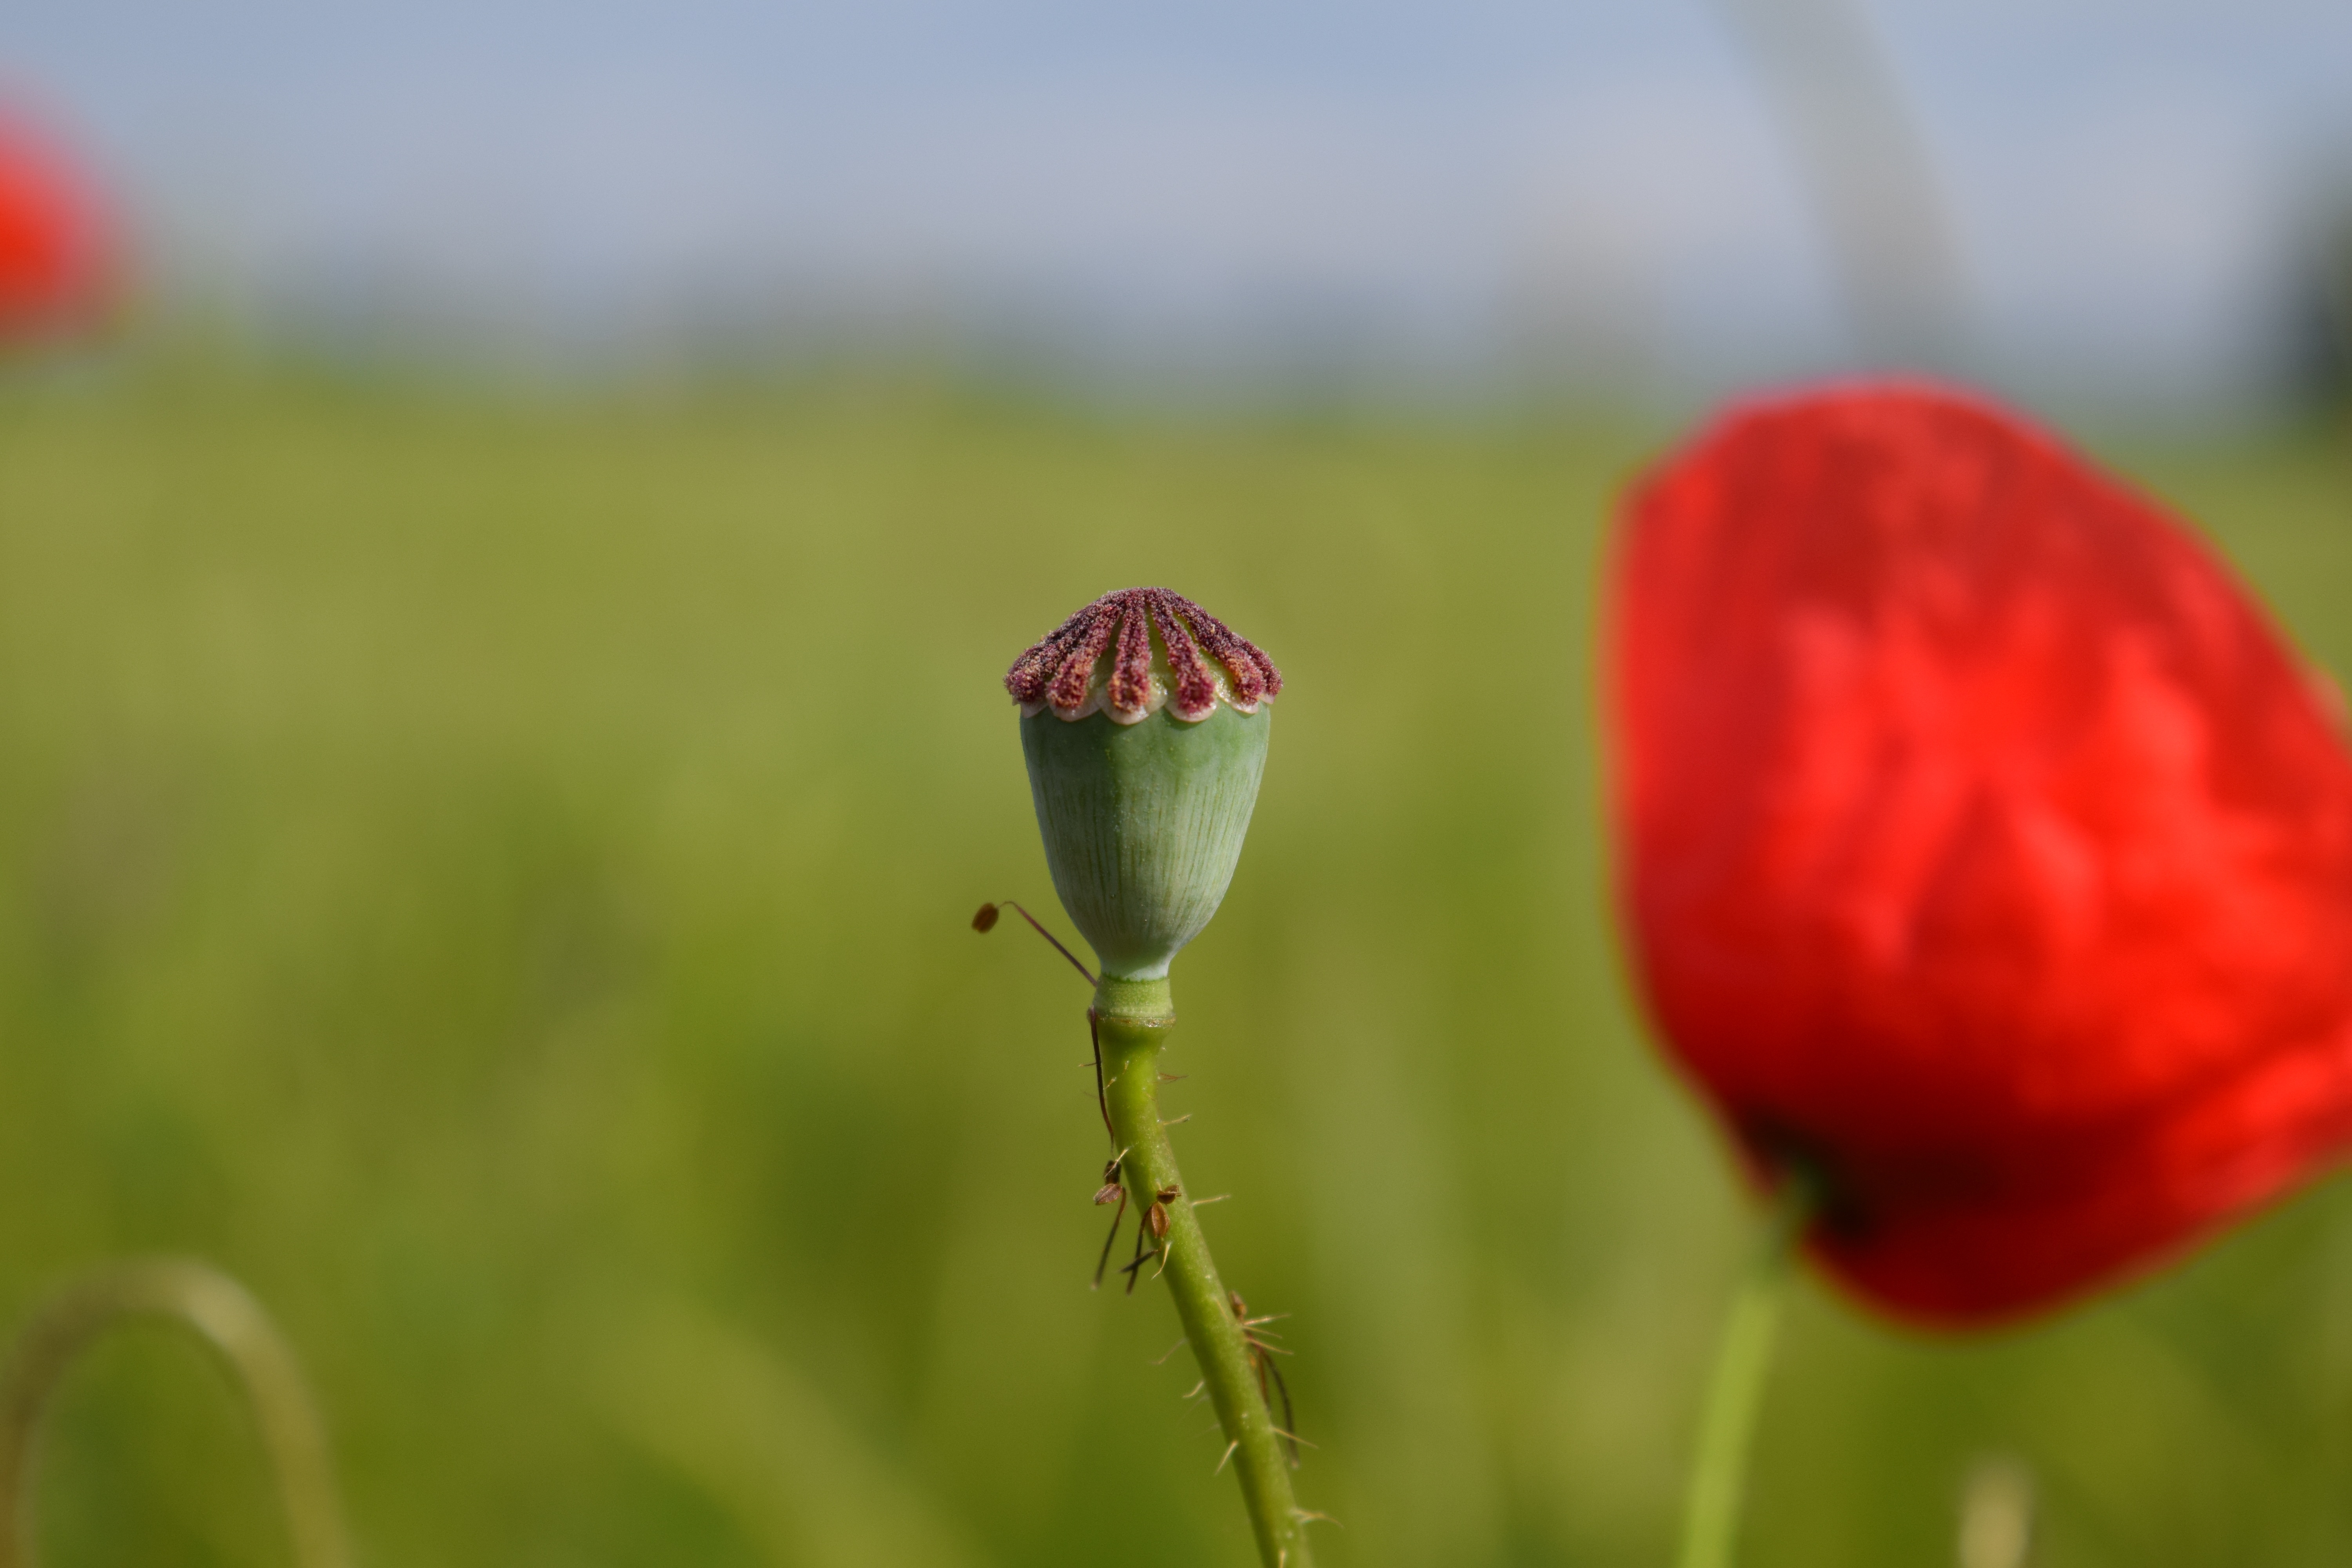
nature, grass, plant, field, photography, meadow, flower, petal, tulip, green, red, flora, wildflower, close up, capsule, klatschmohn, red poppy, poppy, bud, coquelicot, macro photography, flowering plant, mohngewaechs, boll, poppy capsule, plant stem, land plant, poppy family